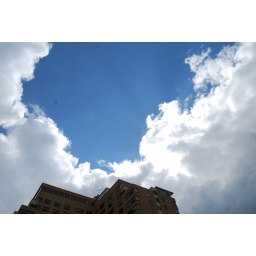
for some reason, the clouds seem so big and the sky seems so blue in colorado.